Radu Ghiță

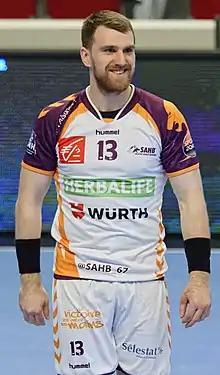
Radu Ghiță (2015)

Radu Cristian Ghiță (born 22 November 1990) is a Romanian handballer who plays as a right back for AHC Potaissa Turda and the Romania national team.